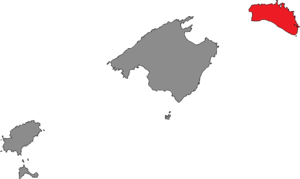
La circonscription électorale de Minorque est l'une des quatre circonscriptions électorales des îles Baléares pour les élections au Parlement des îles Baléares.